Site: brandenburg
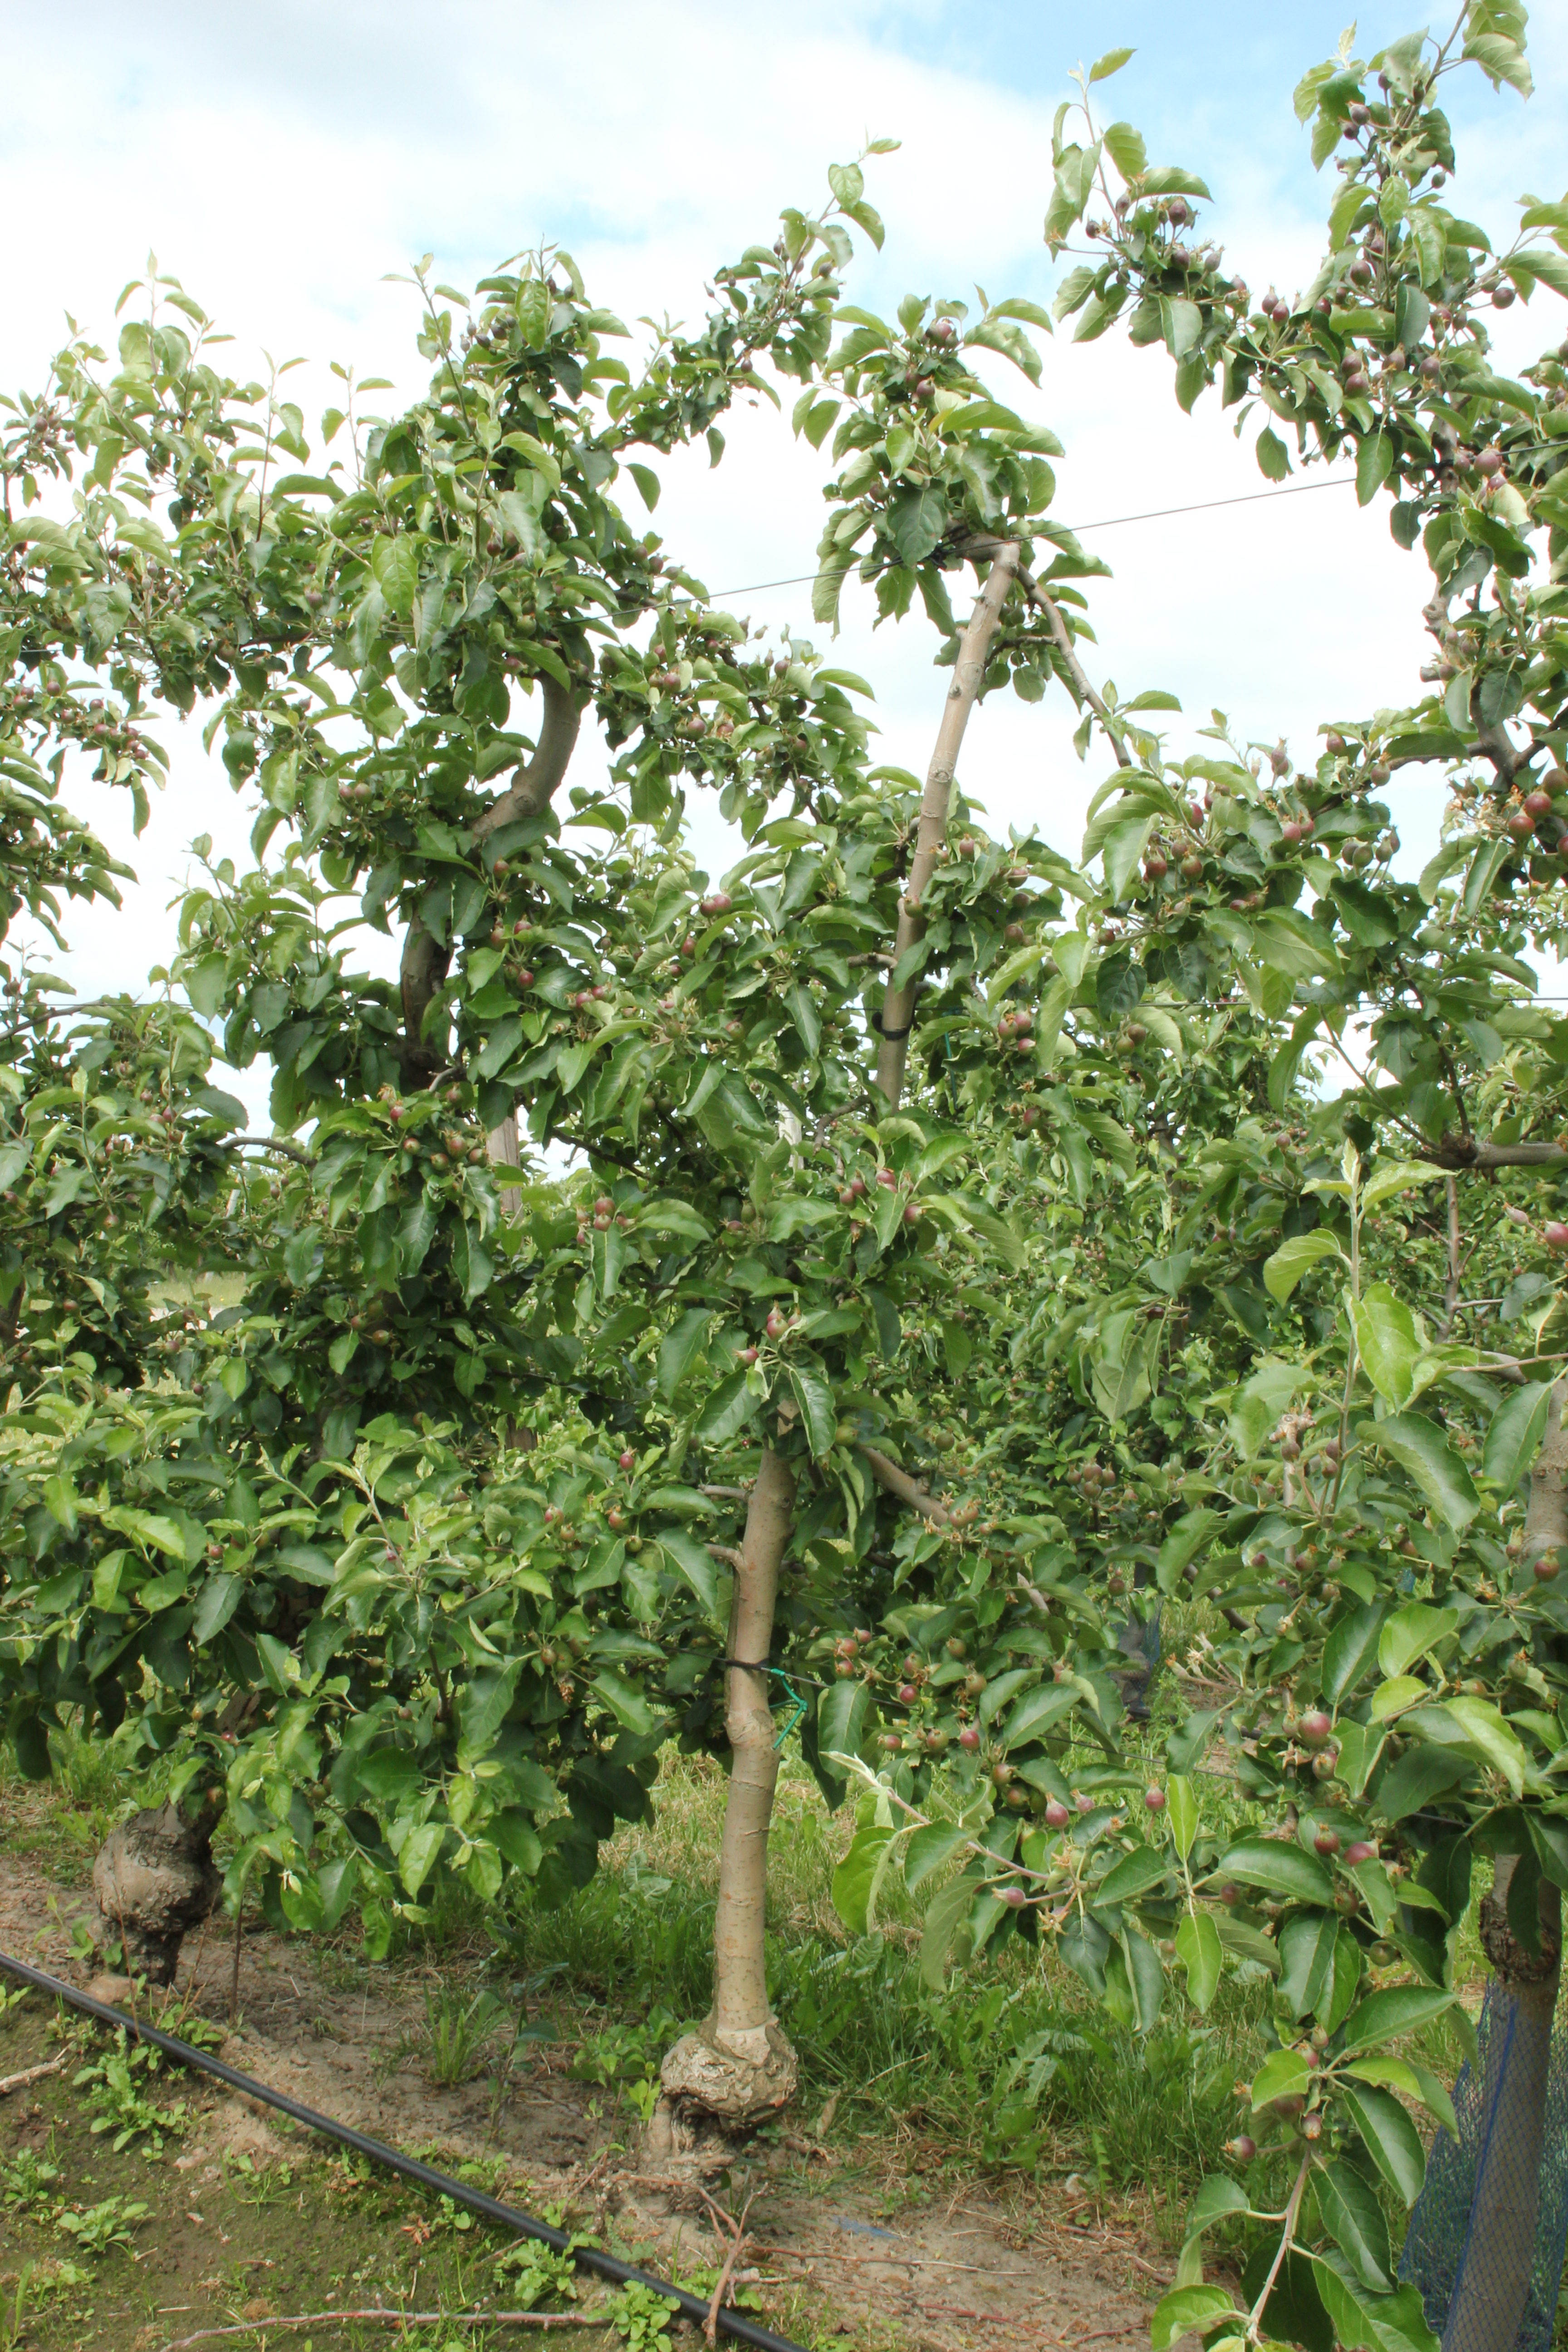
Growth stage (BBCH 72): Development of fruit